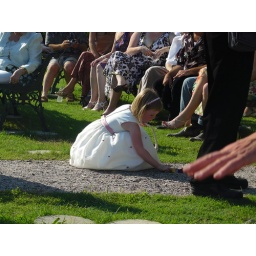
The most careful flower girl in the world